DB Class 670

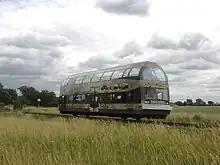
DWE 670004 "Fürst Franz"

Series production was six units, which were used starting 1996 on lines in Thuringia, Saxony-Anhalt and Rhineland-Palatinate. During use problems with air conditioning and engine cooling were observed, and the lack of toilets proved problematic. The six series cars initially were coloured white with a red stripe, similar to the Intercity Express. Later the color scheme was changed to "Verkehrsrot" (RAL 3020) with a white stripe. A seventh car was started but never finished and scrapped at the factory. The follow-up series 670.1 was never built, due to the many problems of the first series and misunderstandings between the manufacturer and Deutsche Bahn.